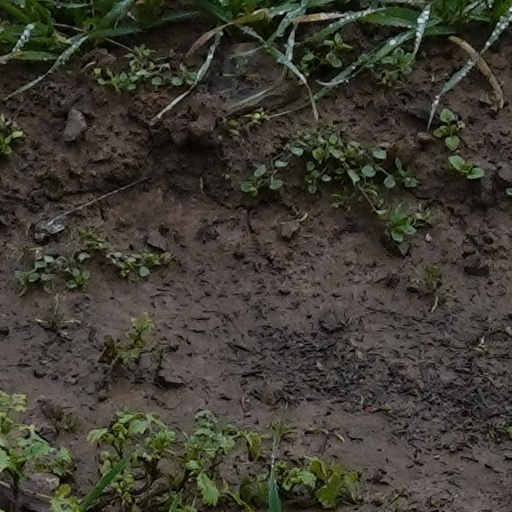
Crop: wheat